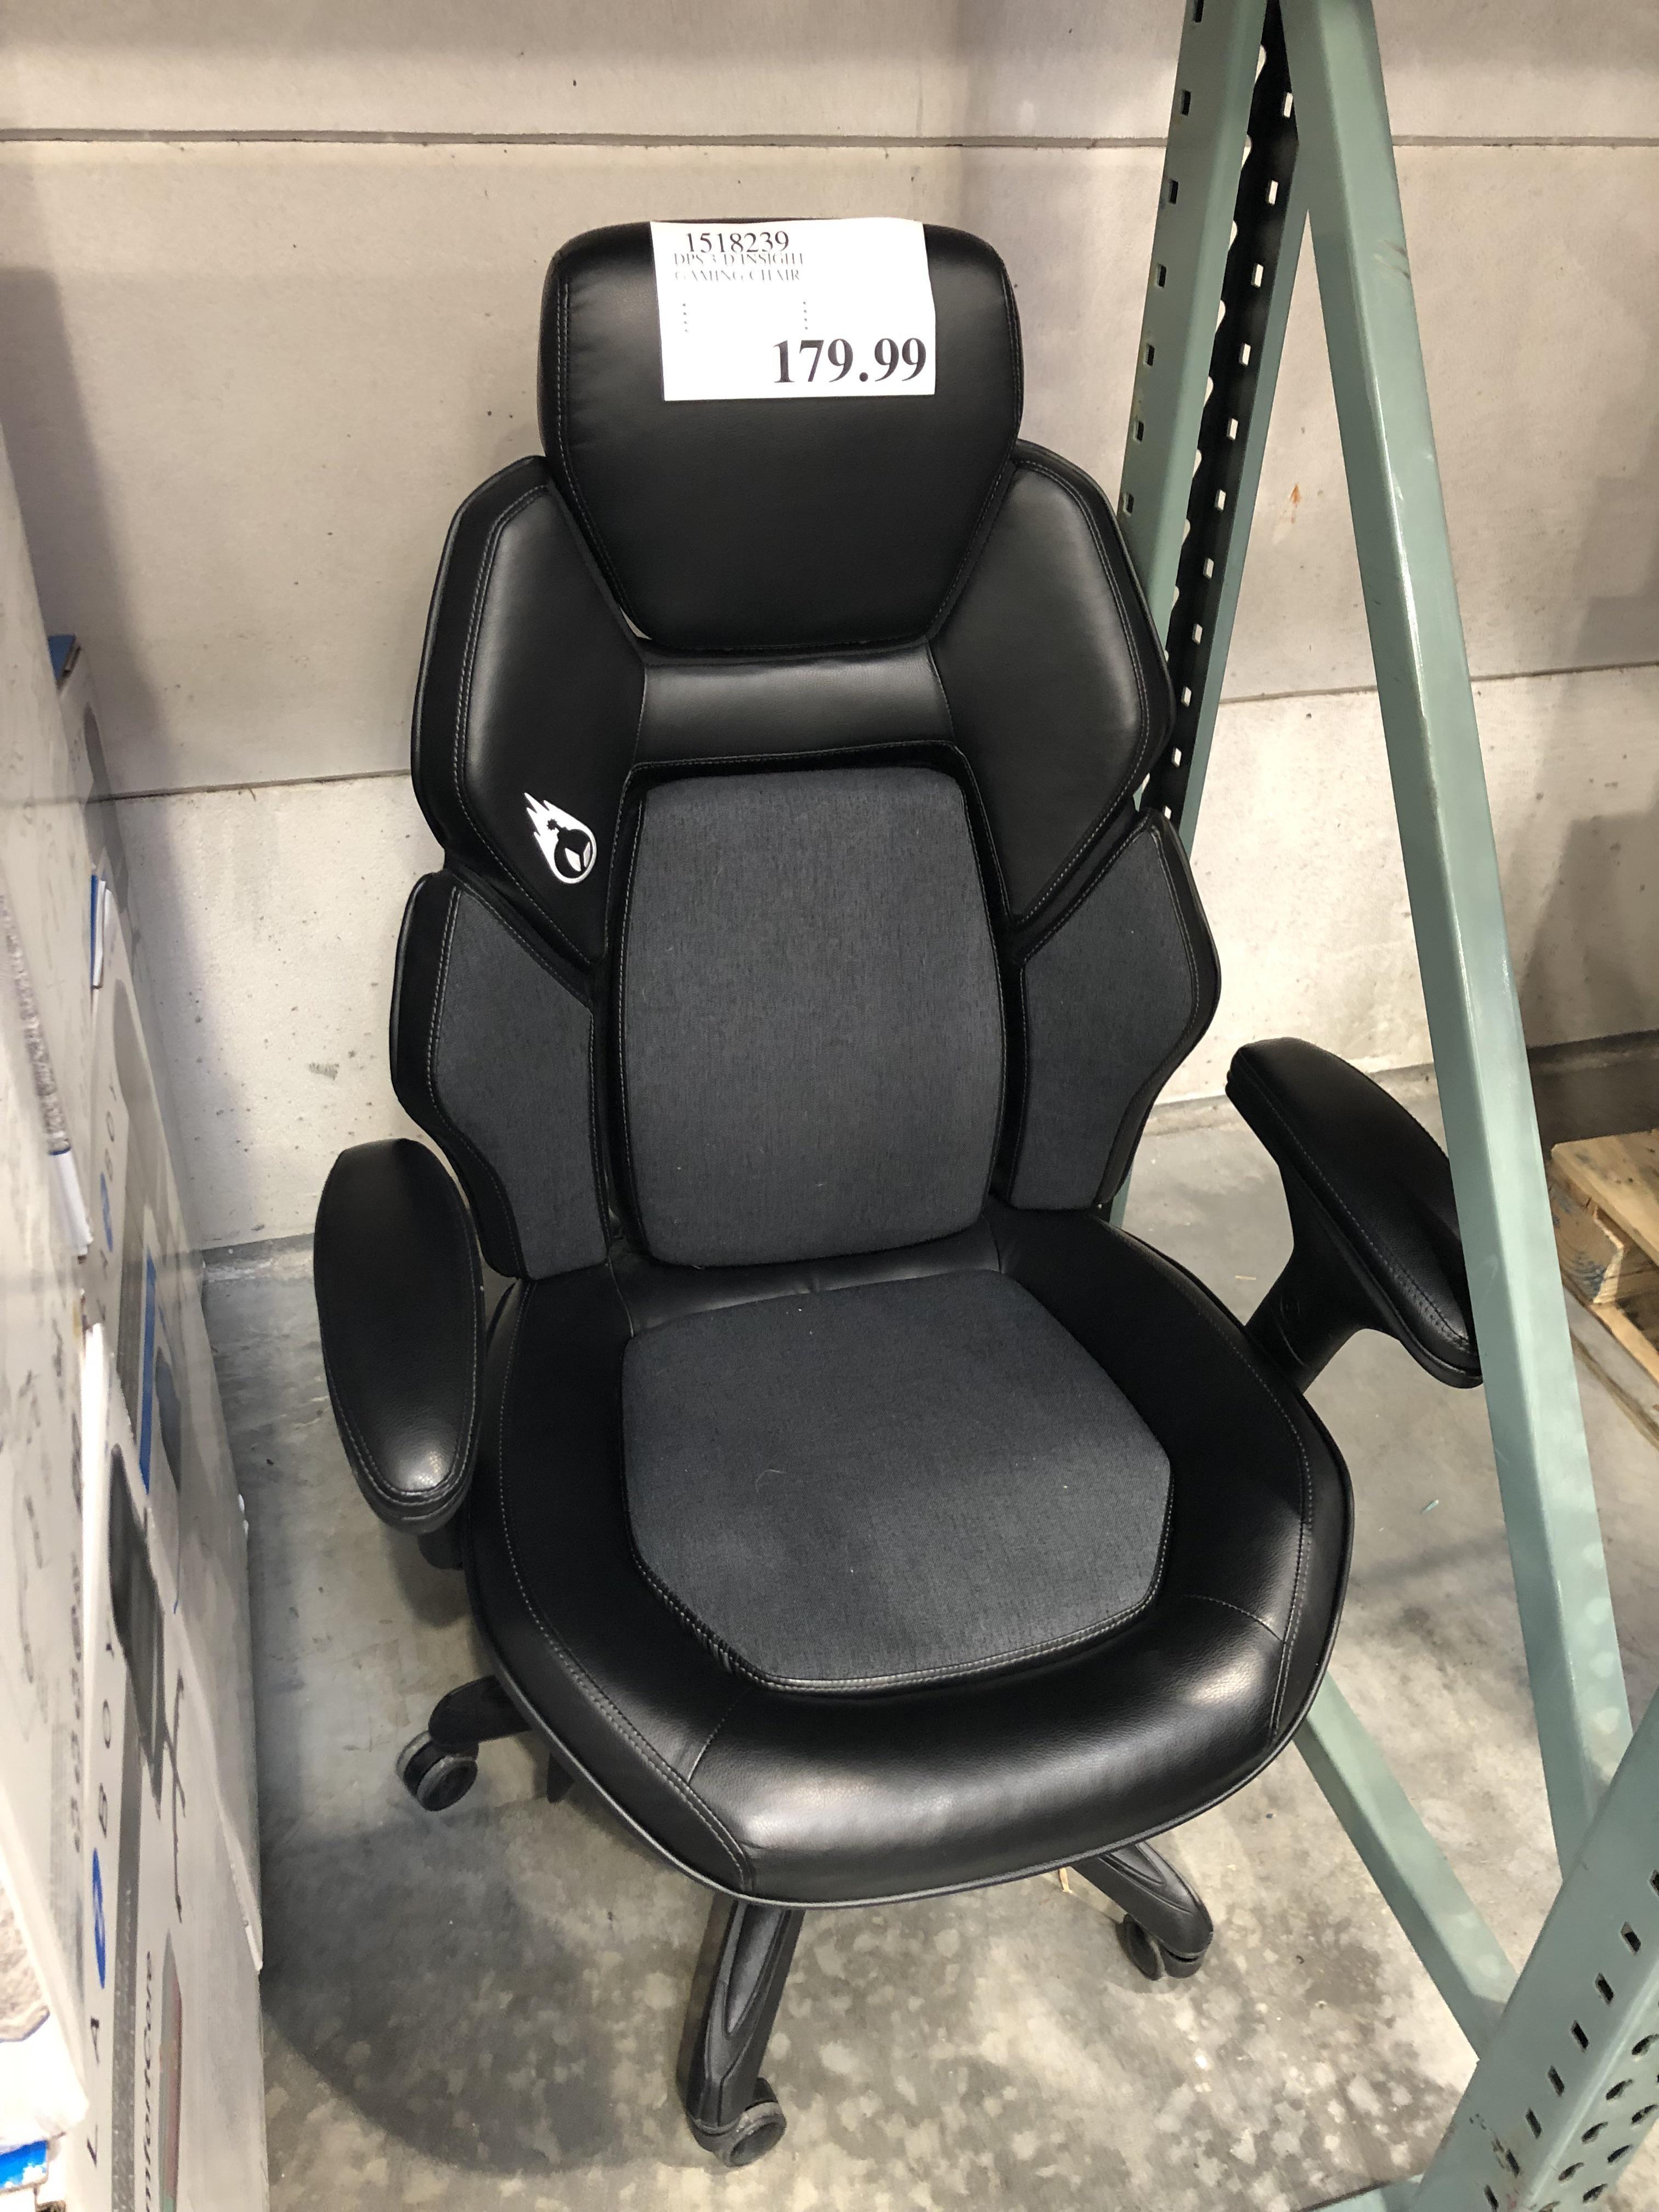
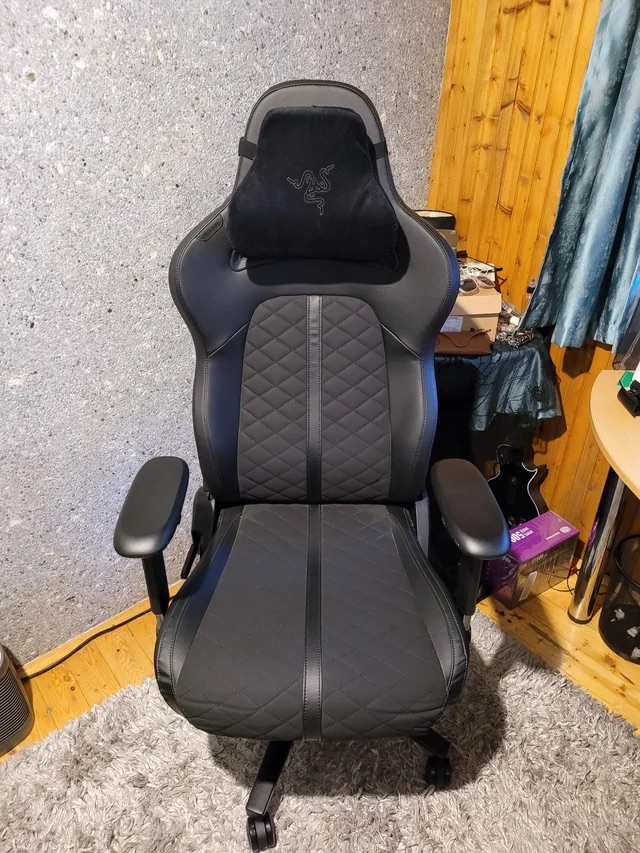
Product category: items_chair
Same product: no